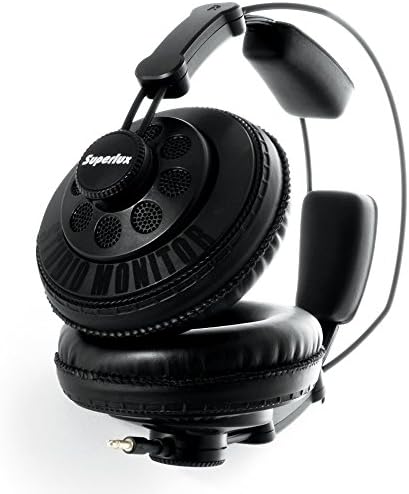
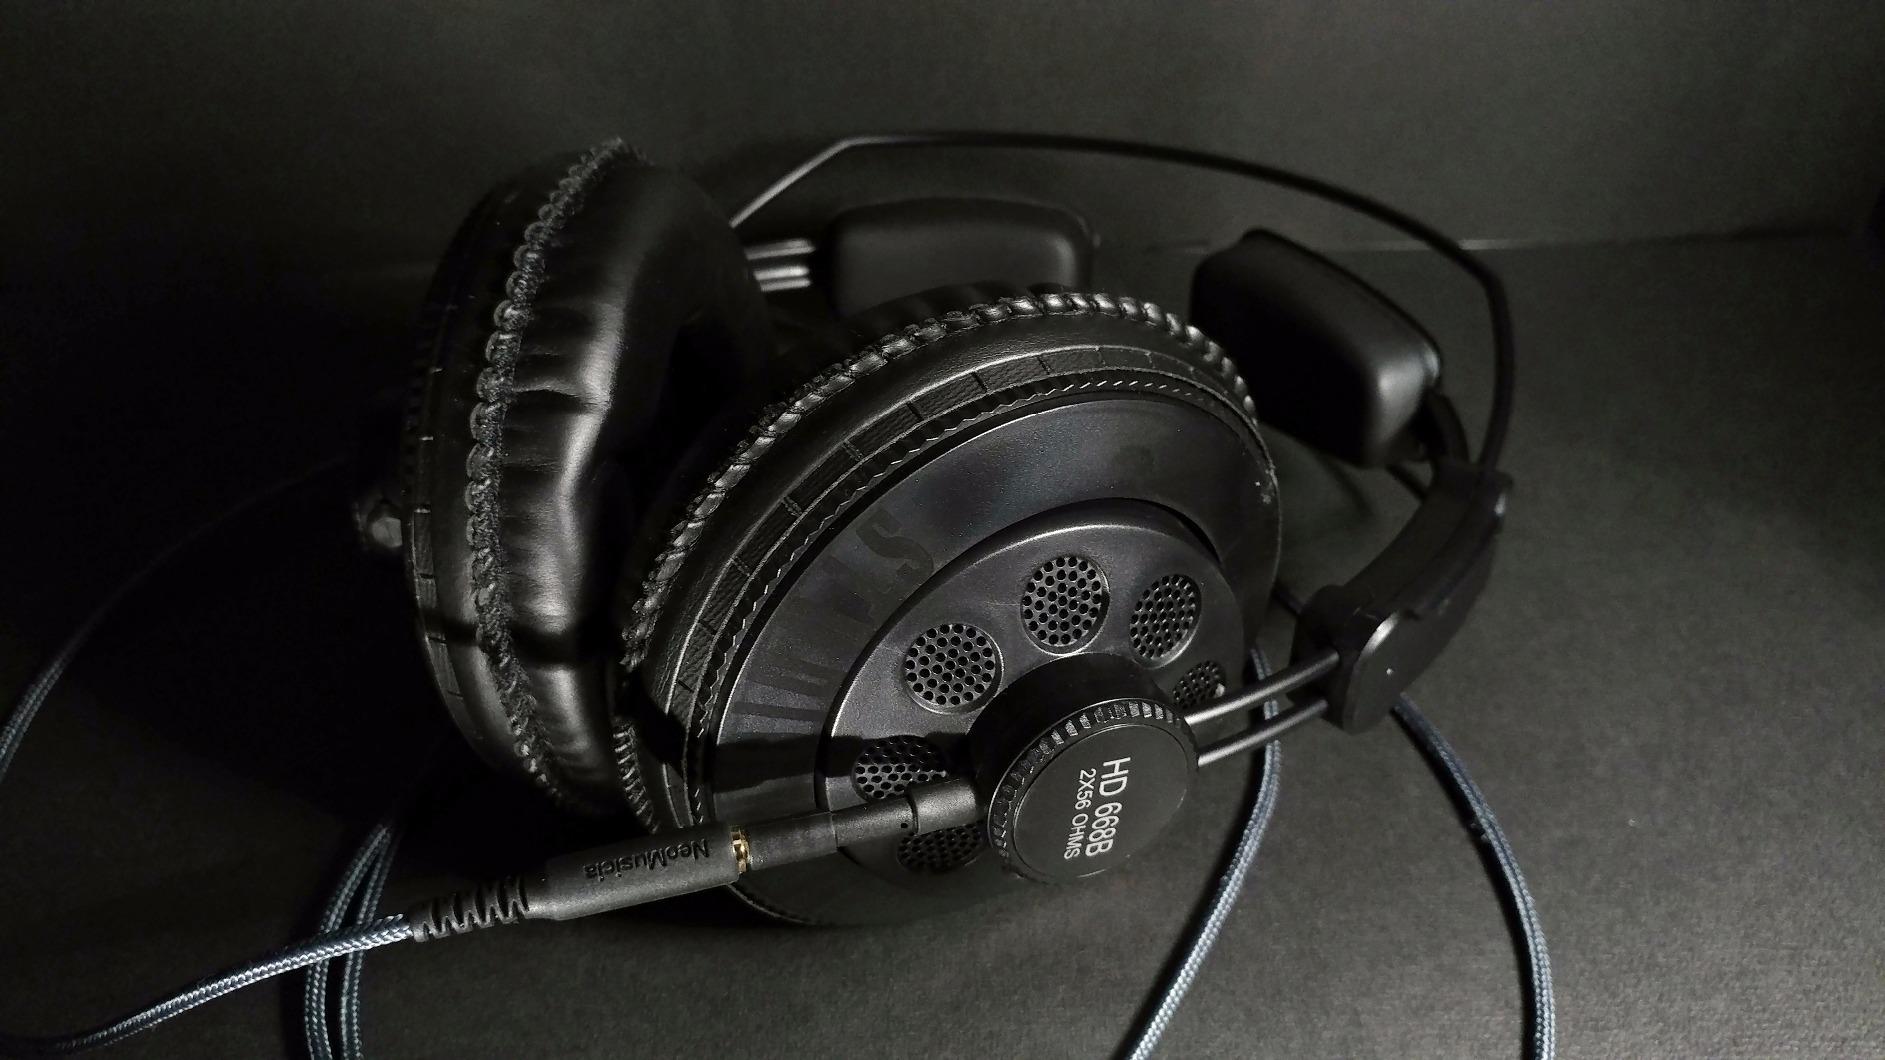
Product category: headphones
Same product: yes